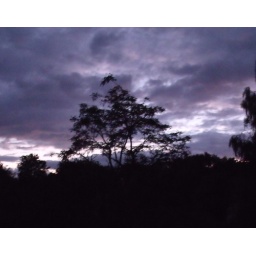
Out of my bedroom window at 8 o' clock in the evening